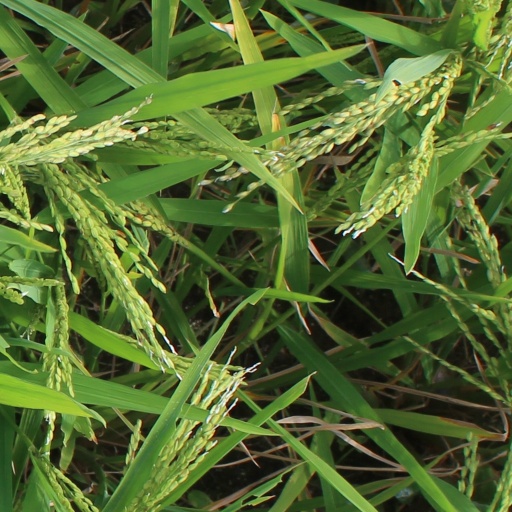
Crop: rice